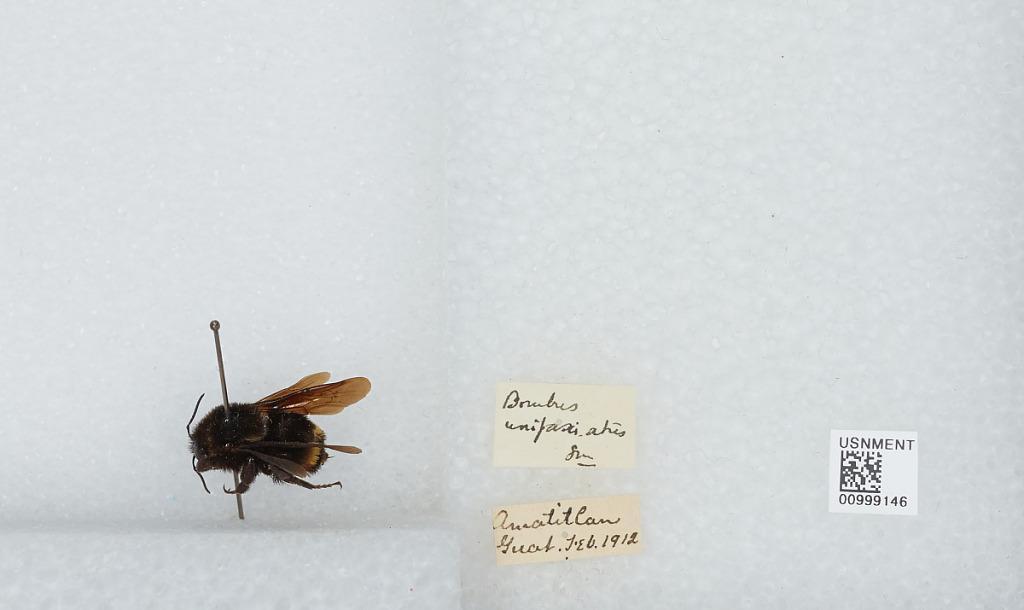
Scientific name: Bombus (Pyrobombus) mixtus Cresson
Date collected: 1912-2-
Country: Guatemala